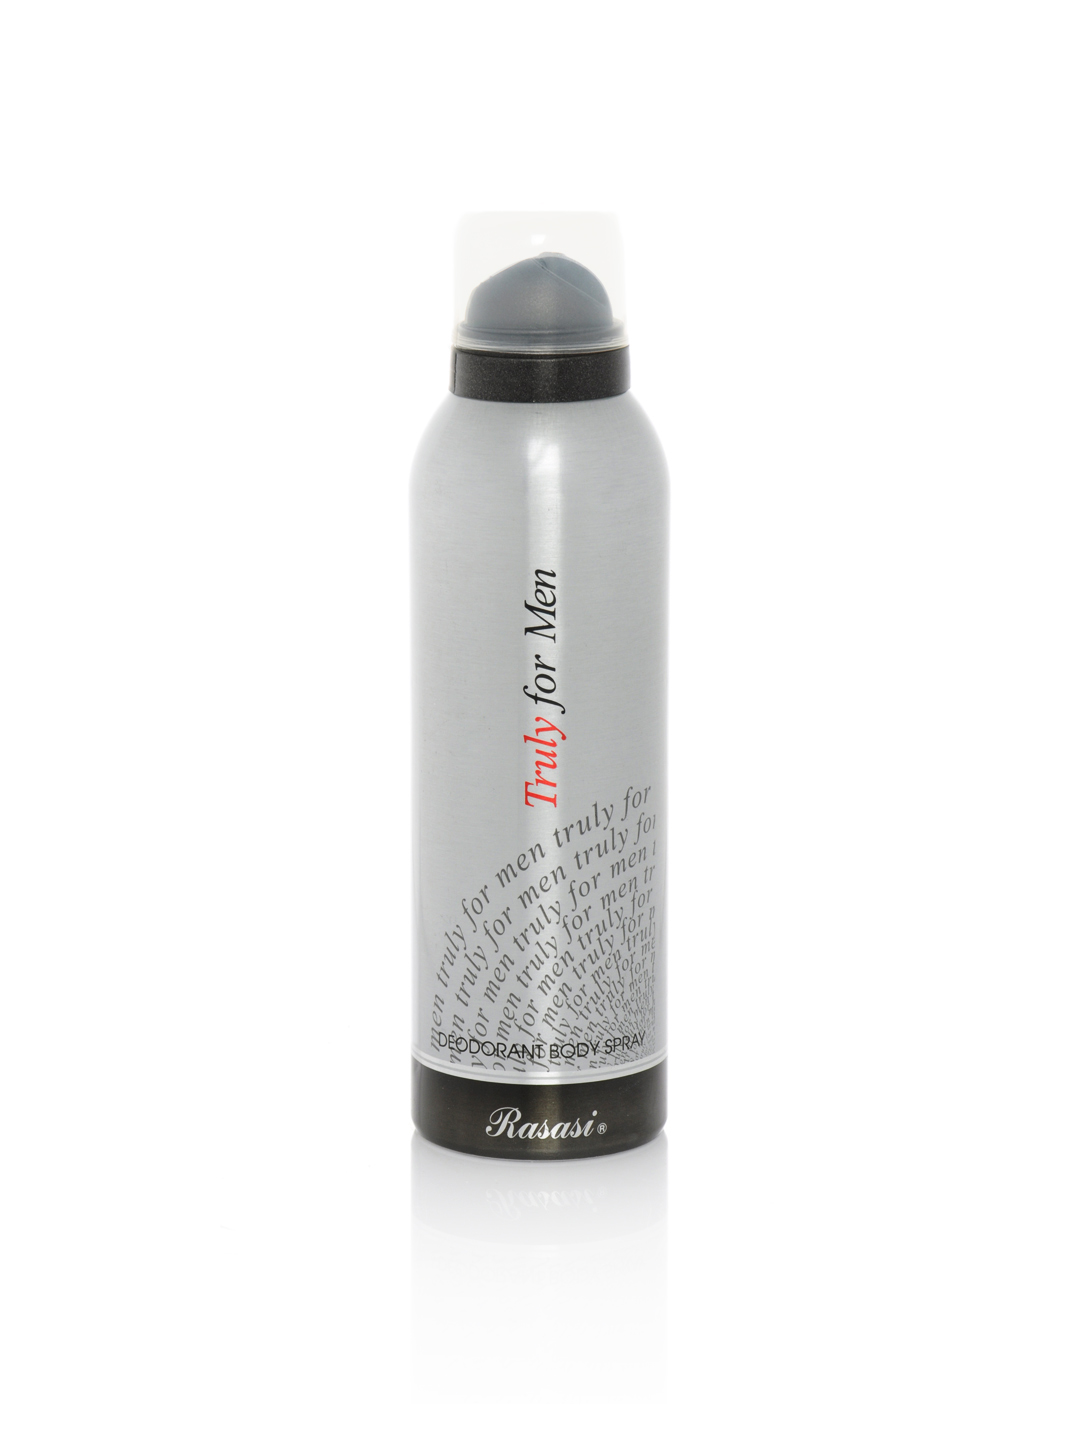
Rasasi Men Deo
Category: Personal Care / Fragrance / Deodorant
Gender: Men
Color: Grey
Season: Spring 2017
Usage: Casual